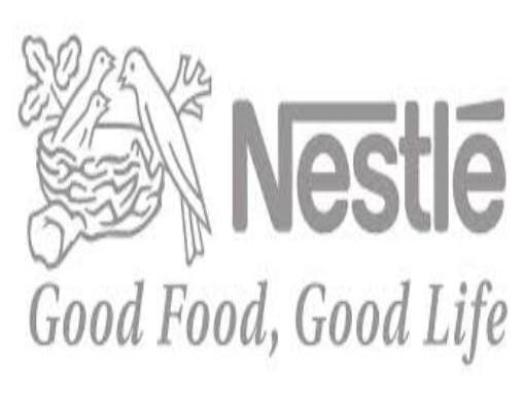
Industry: Food